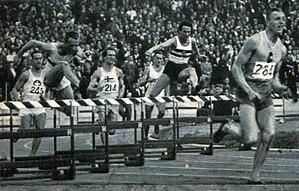
400 mètres haies des championnats d'Europe 1938, Joye devant Kovacs et Areskoug.